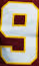
Number: 9